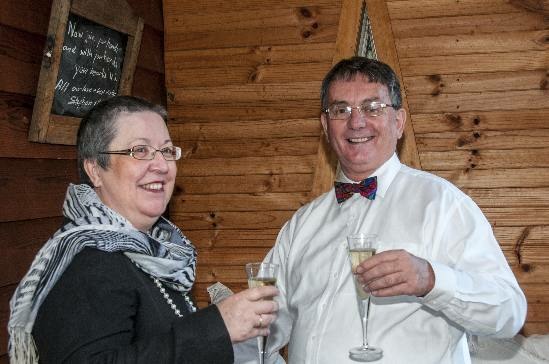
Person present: Yes